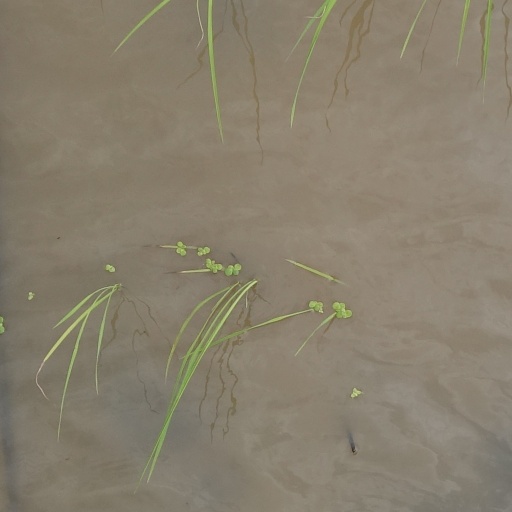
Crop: rice